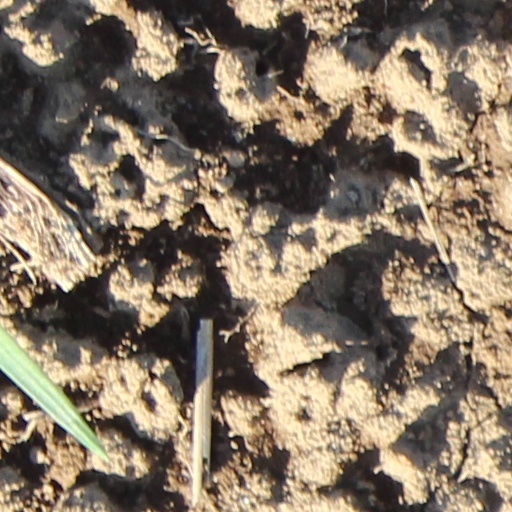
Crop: wheat